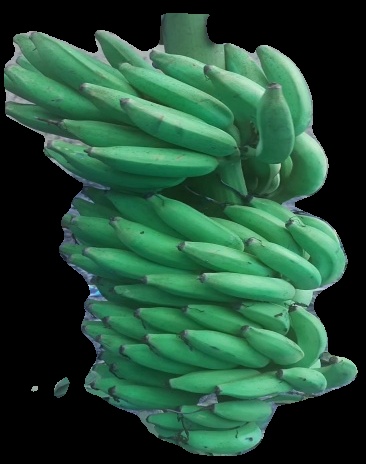
Variety: elakki-bale
Grade: grade2